Lehigh University

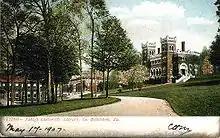
An illustrated postcard of Lehigh University's campus in Bethlehem, Pennsylvania in 1907

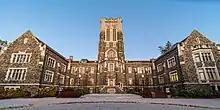
Alumni Memorial Building in November 2019

Lehigh University is located in Bethlehem, Pennsylvania, in the historically industrial Lehigh Valley region of eastern Pennsylvania. As of this date, Lehigh encompasses , including of recreational and playing fields, and 150 buildings comprising four million square feet of floor space.